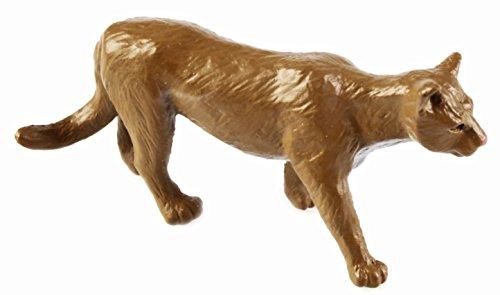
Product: Safari Ltd Desert TOOB, Pack of 11
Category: Toys & Games | Toy Figures & Playsets | Action Figures
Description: TOOB SPECIFICATIONS – This Safari TOOB contains 12 figures.
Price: $10.33
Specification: ProductDimensions:2x2x13inches|ItemWeight:4ounces|ShippingWeight:4ounces(Viewshippingratesandpolicies)|DomesticShipping:ItemcanbeshippedwithinU.S.|InternationalShipping:ThisitemcanbeshippedtoselectcountriesoutsideoftheU.S.LearnMore|ASIN:B000RPZV3E|Itemmodelnumber:682504|Manufacturerrecommendedage:3yearsandup